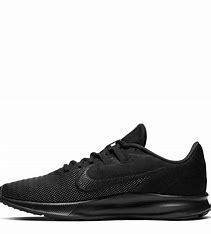
Brand: Nike
Model: Downshifter 9